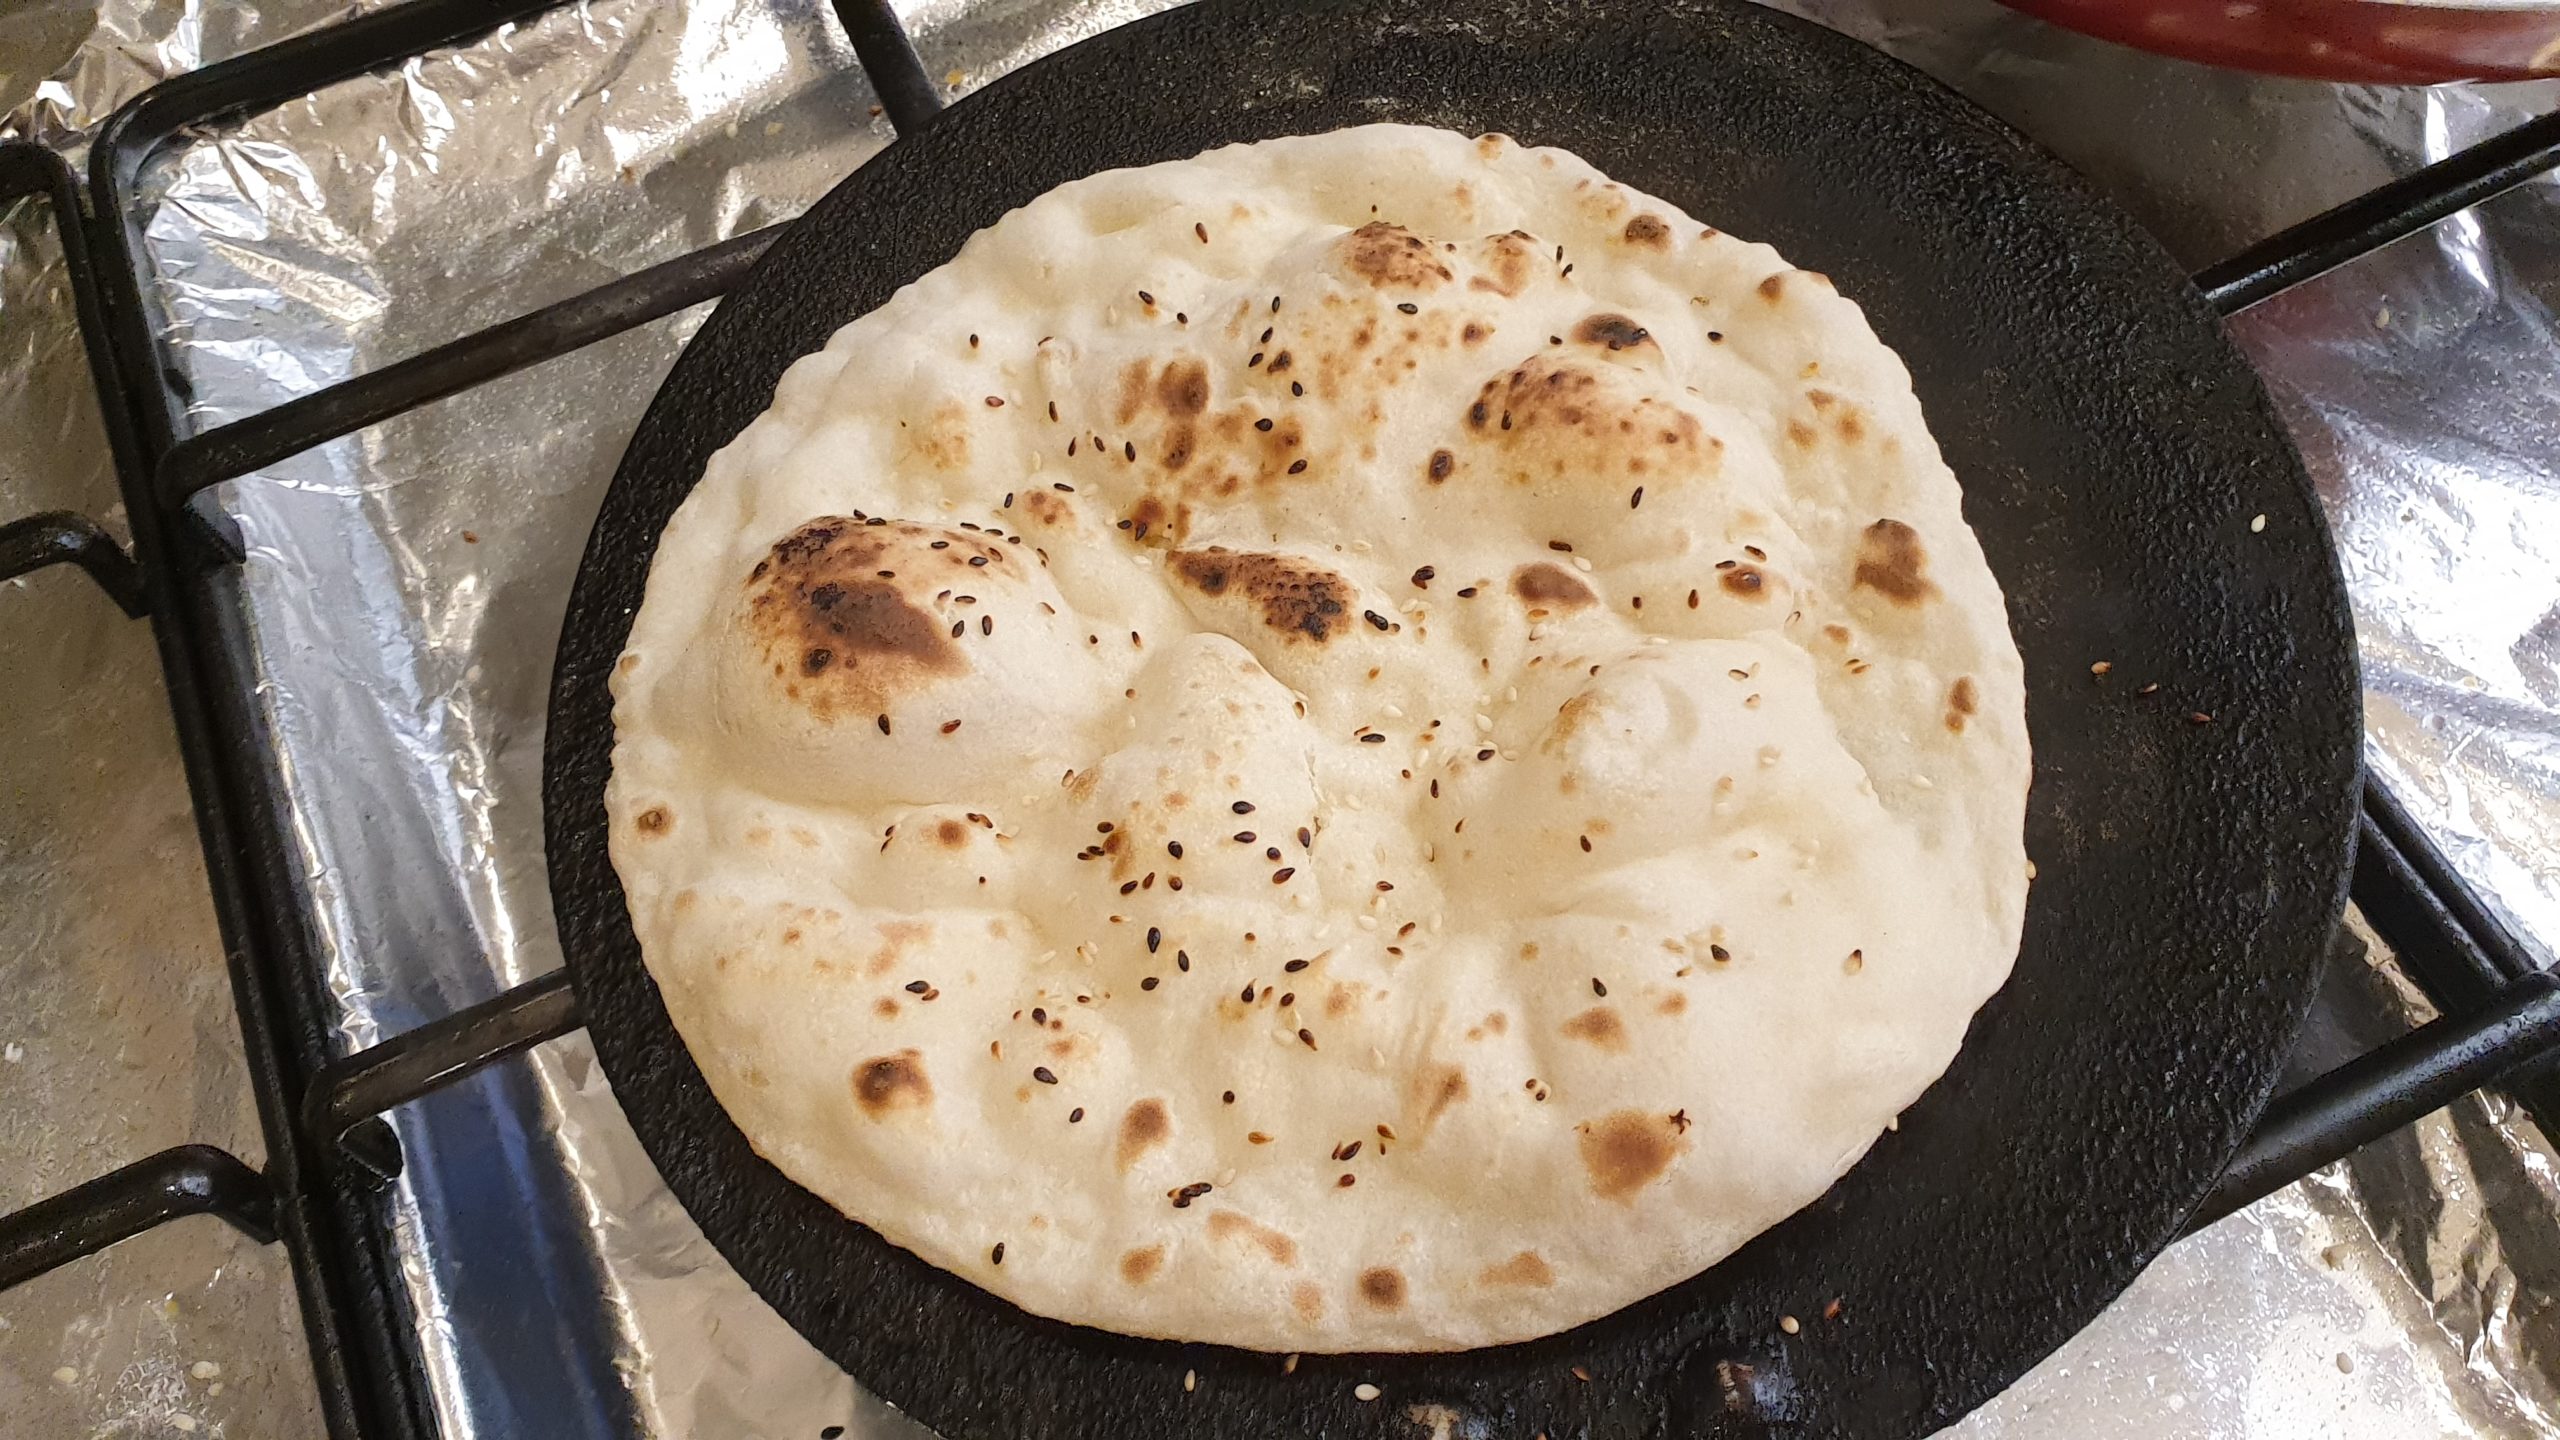
Dish: butter_naan